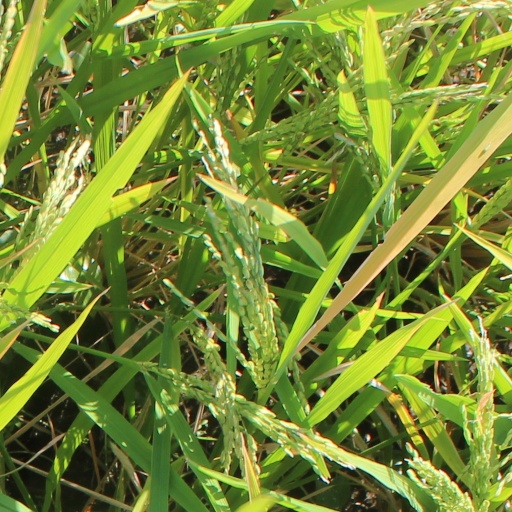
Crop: rice